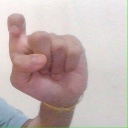
अक्षर: इ